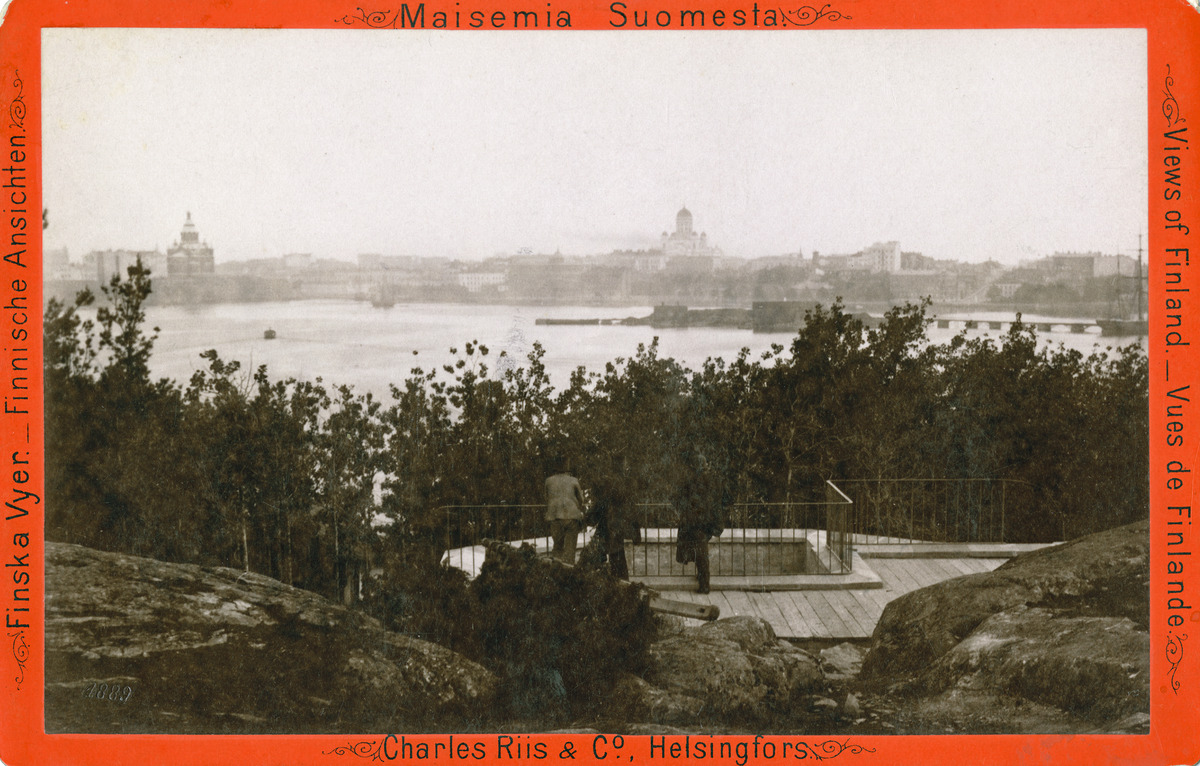
Näköala Korkeasaaresta länteen
sisällön kuvaus: Näköala Korkeasaaresta länteen. Näkyvissä Tervasaari, Uspenskin katedraali ja Helsingin Tuomiokirkko (=Nikolainkirkko). mustavalkoinen
Kuvaaja: Riis Charles Co., valokuvaaja
Ajankohta: kuvausaika 1880 - 1890 n.
Paikka: Suomi, Uusimaa, Helsinki, Katajanokka Helsinki, Korkeasaari
Aiheet: saaret, julkiset rakennukset kirkot, nähtävyydet matkailukohteet